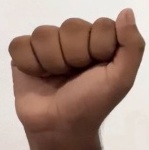
ASL sign: A